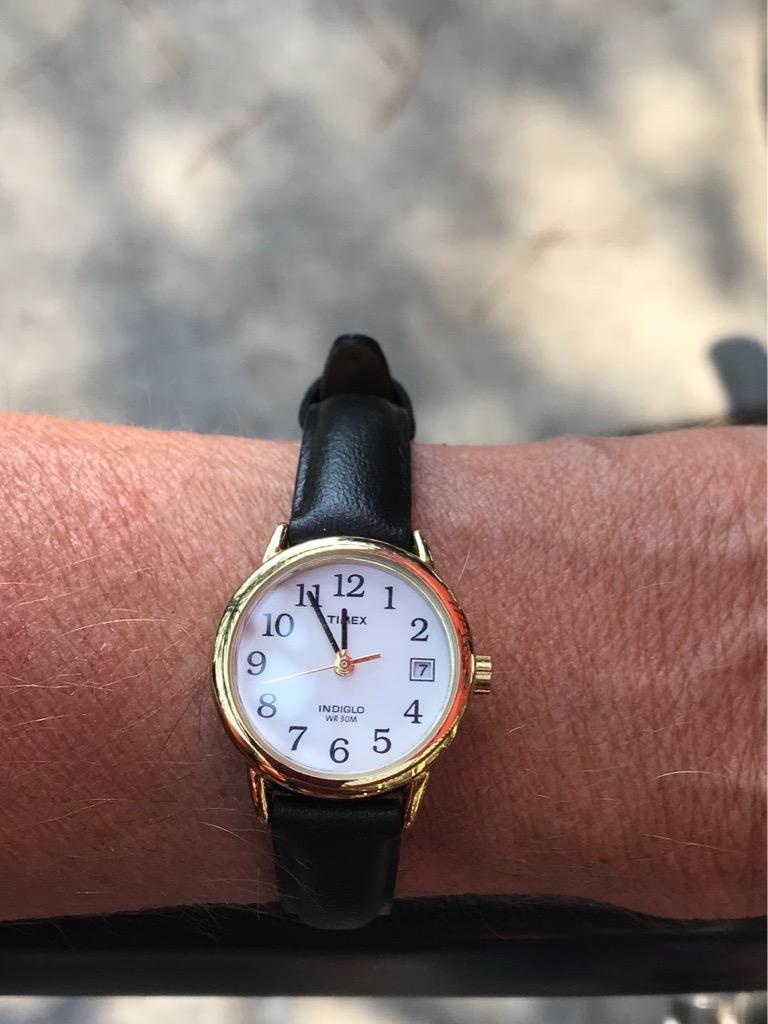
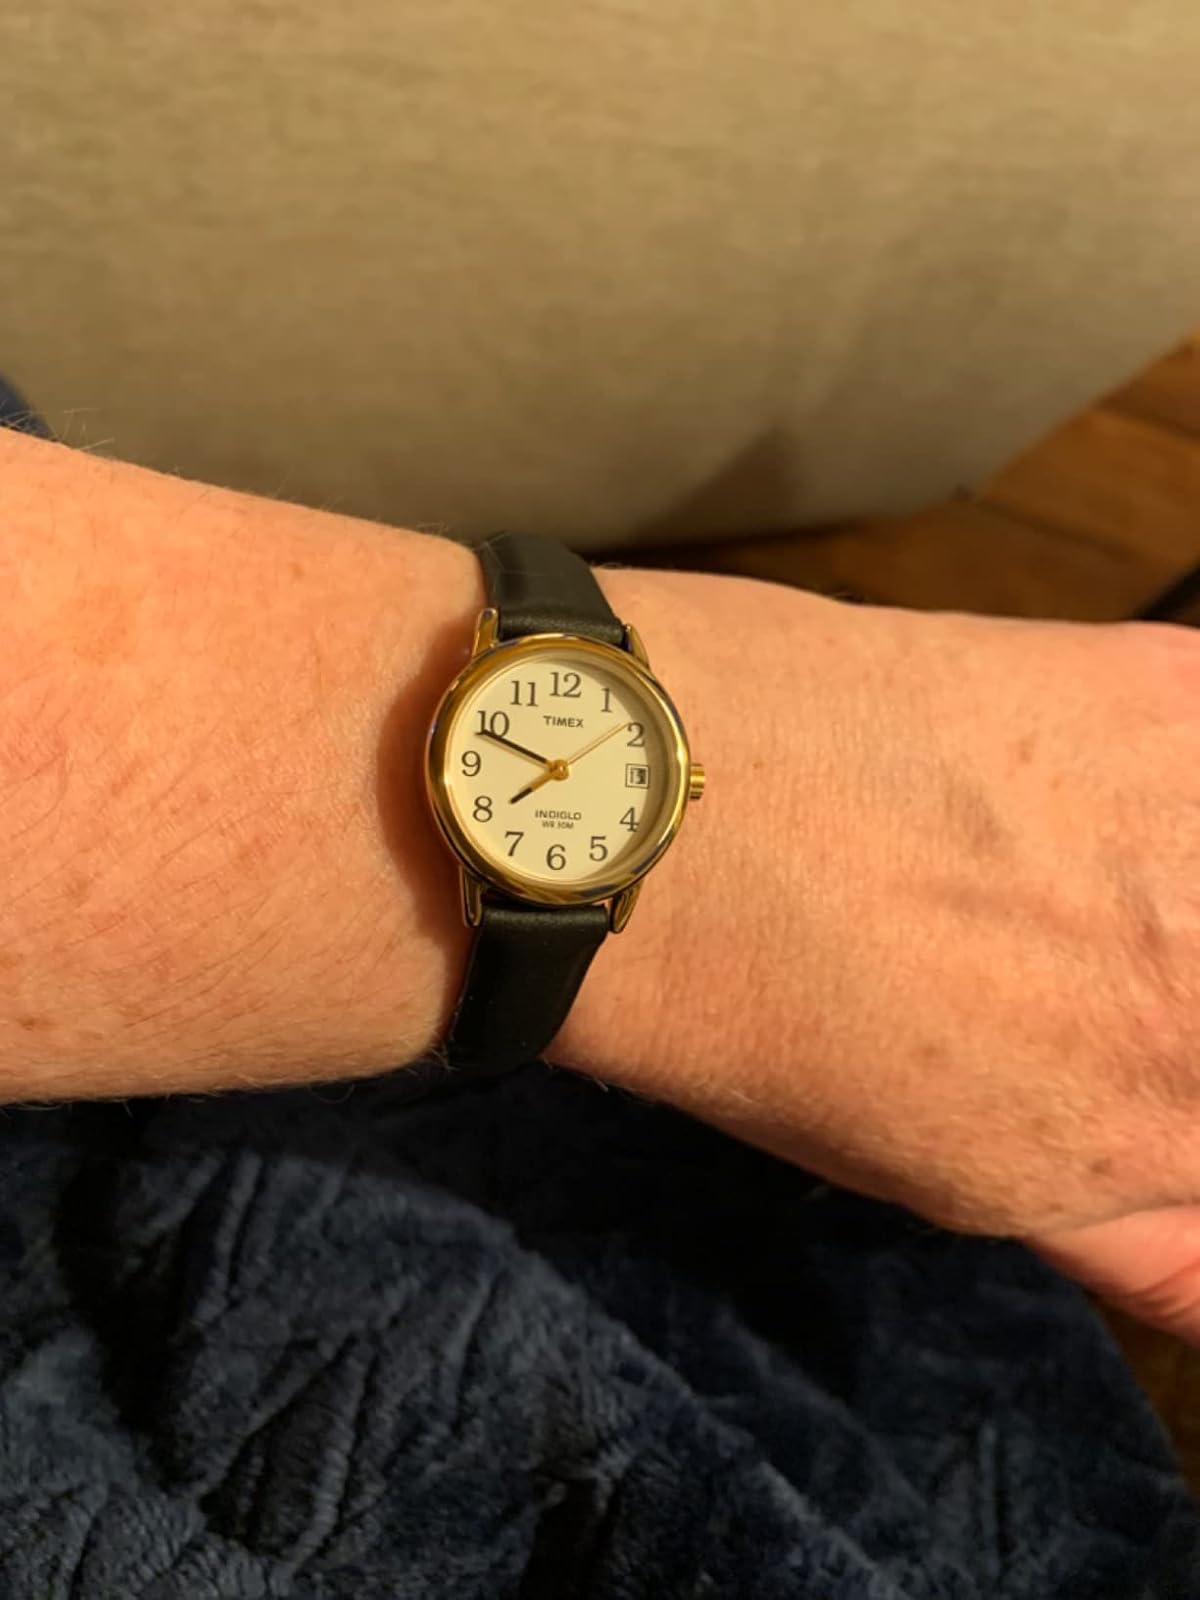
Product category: accessories_watch
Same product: yes